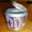
Label: can